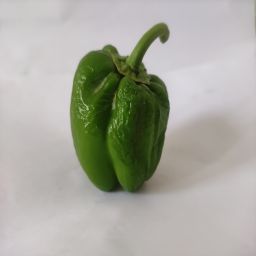
Crop: Bell Pepper
Quality: Ripe